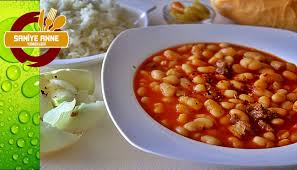
Yemek: kuru_fasulye